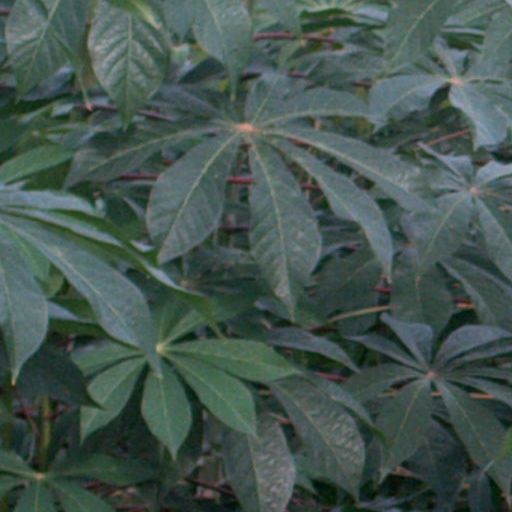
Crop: cassava